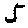
Label: 5